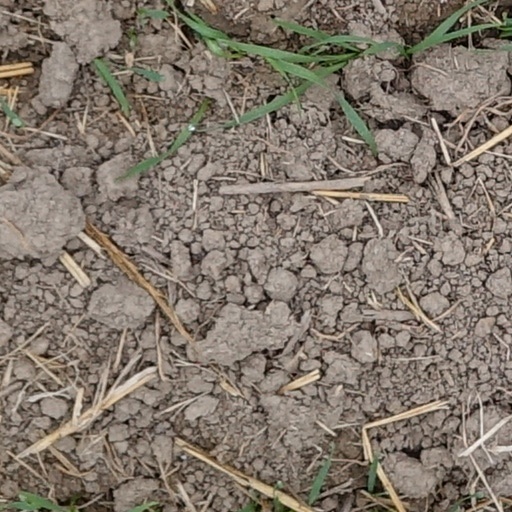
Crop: wheat